Stratified randomization

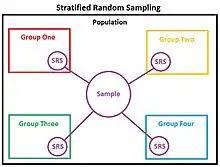
Graphic breakdown of stratified random sampling

In statistics, stratified randomization is a method of sampling which first stratifies the whole study population into subgroups with same attributes or characteristics, known as strata, then followed by simple random sampling from the stratified groups, where each element within the same subgroup are selected unbiasedly during any stage of the sampling process, randomly and entirely by chance. Stratified randomization is considered a subdivision of stratified sampling, and should be adopted when shared attributes exist partially and vary widely between subgroups of the investigated population, so that they require special considerations or clear distinctions during sampling. This sampling method should be distinguished from cluster sampling, where a simple random sample of several entire clusters is selected to represent the whole population, or stratified systematic sampling, where a systematic sampling is carried out after the stratification process.